Triumph in the Skies II

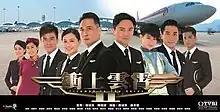
Promotional poster

Triumph in the Skies II is a 2013 television drama produced by TVB under executive producer Tommy Leung. It is a direct sequel to TVB's 2003 blockbuster television drama "Triumph in the Skies". It stars Francis Ng, Julian Cheung, Myolie Wu, Fala Chen, Ron Ng, Kenneth Ma, Nancy Wu, Elena Kong and Him Law.